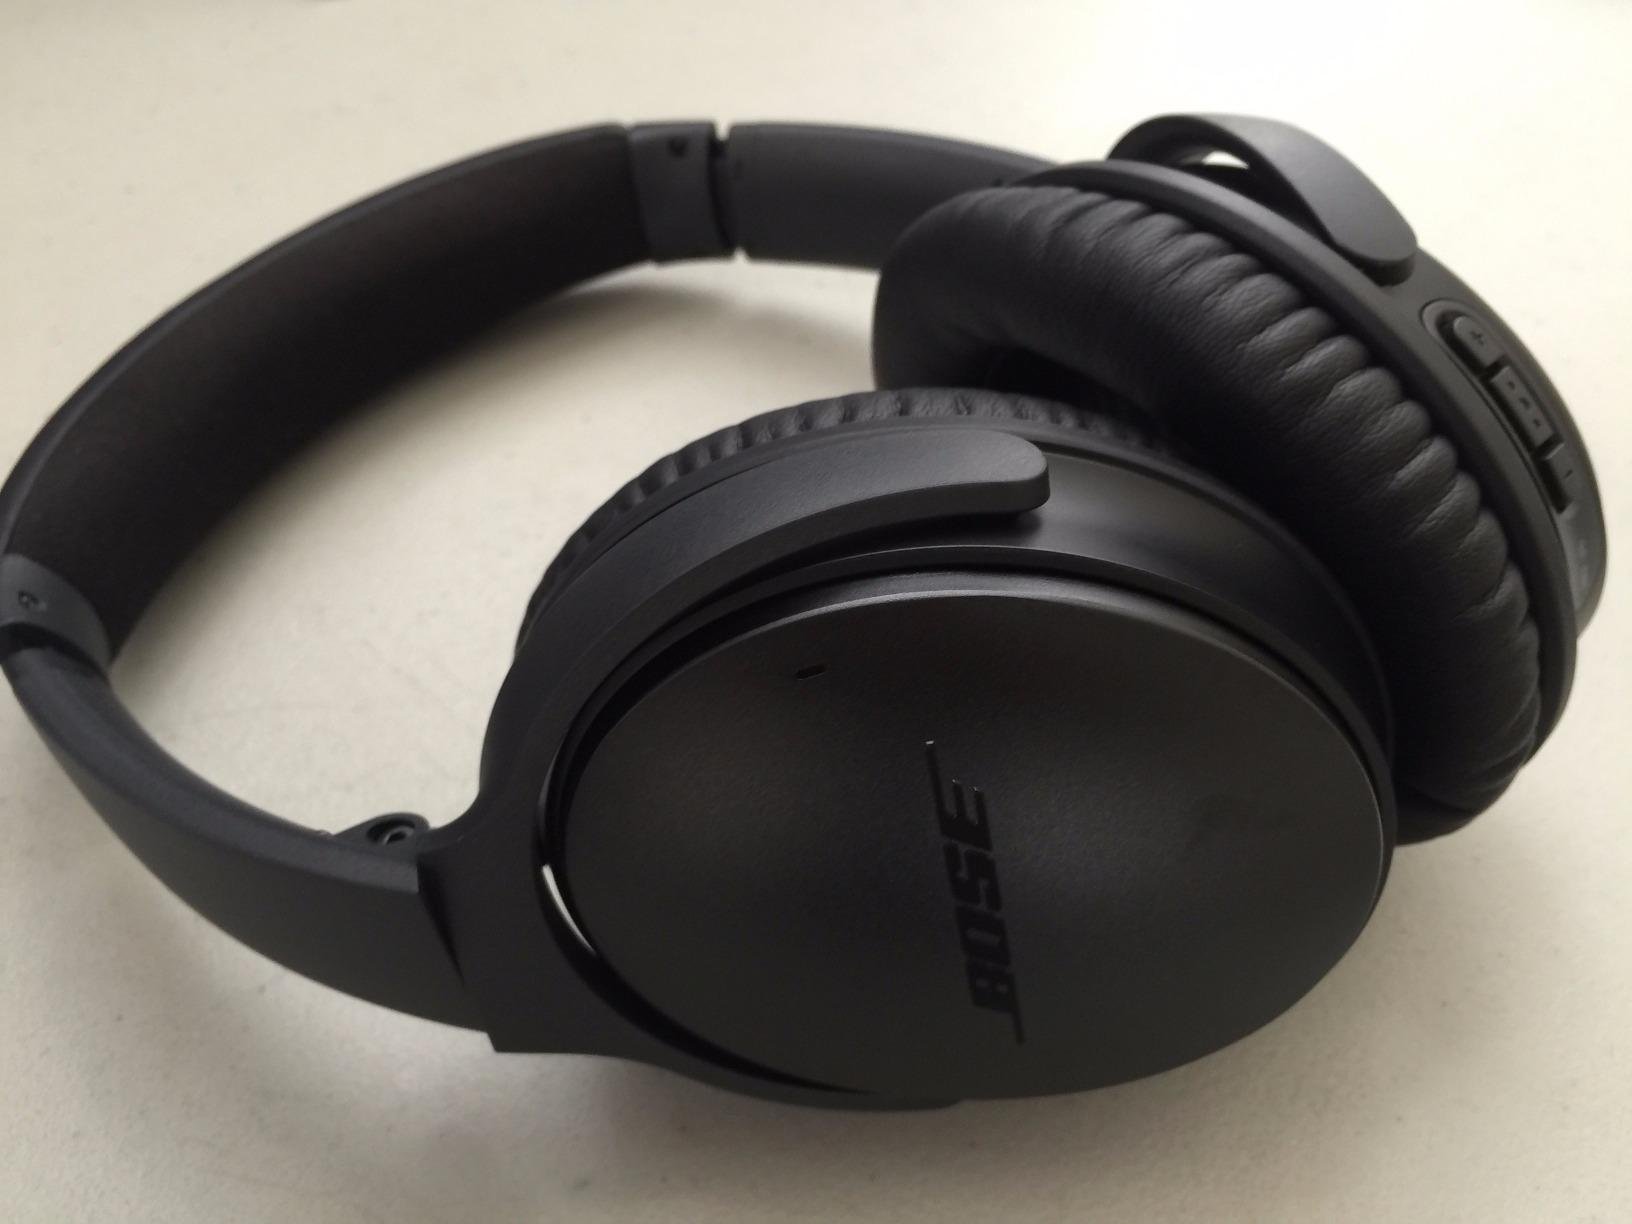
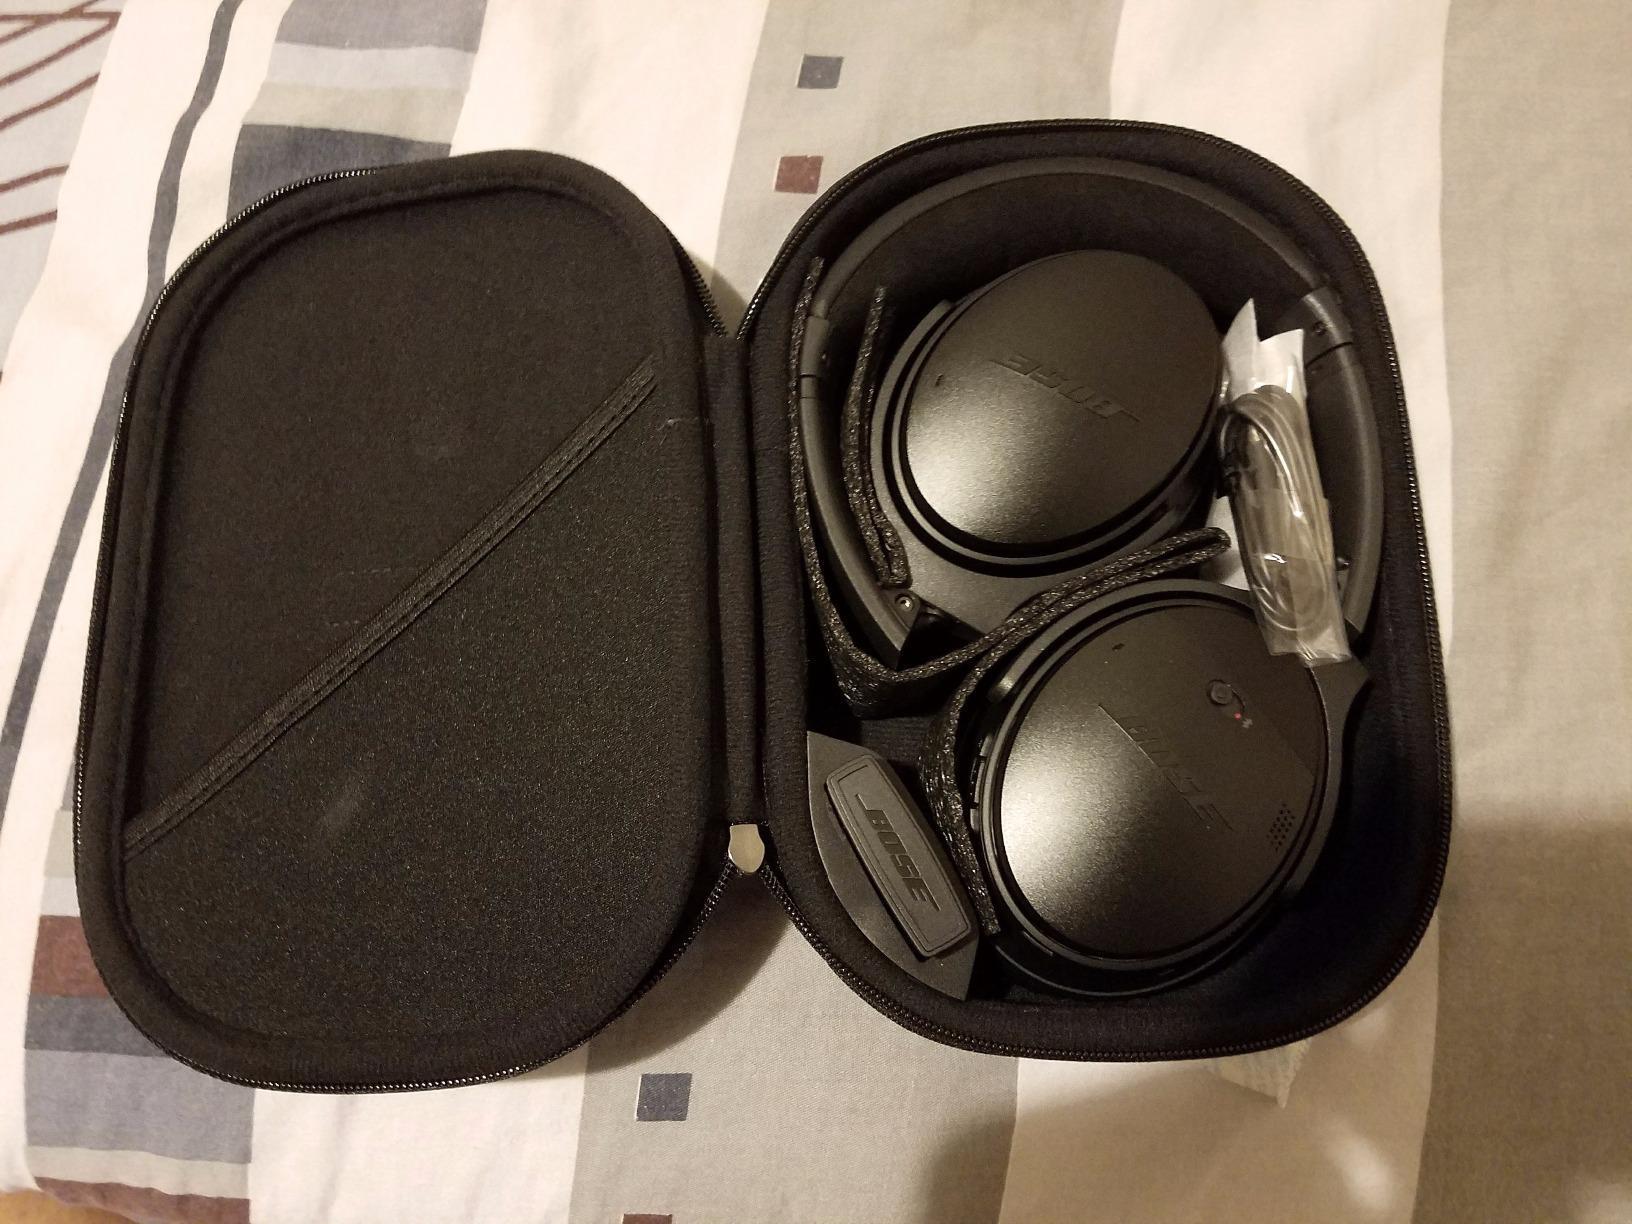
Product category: headphones
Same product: yes